Tupolev Tu-204

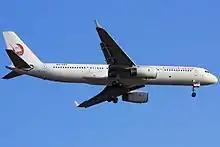
A Cairo Aviation Tupolev Tu-204 landing at Vnukovo International Airport, Moscow, Russia in 2009

Communications relay version. Five operated by Special Flight Unit Rossiya for the Russian government.